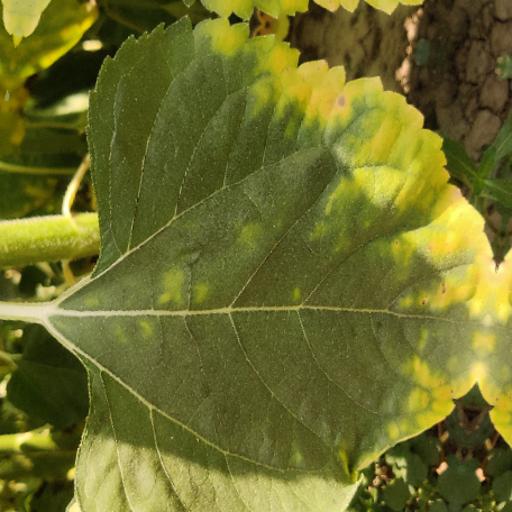
Label: Downy_mildew